50th Operations Group

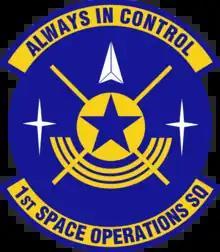

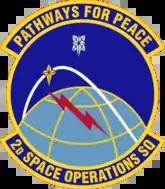

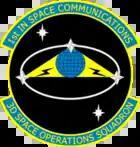

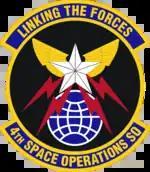

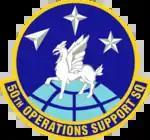

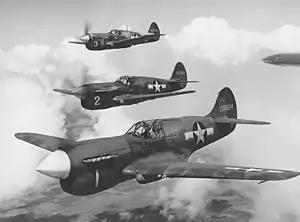
P-40s as flown by the group

The group was first activated as the 50th Pursuit Group at Selfridge Field, Michigan in January 1941. The group initially consisted of the 10th, 11th and 12th Pursuit Squadrons. It trained with Vultee BT-13 Valiant trainers and second-line Seversky P-35 Guardsman fighters at Selfridge. Although stationed in the geographical region of the Northeast Air District, the group was assigned to the 22d Fighter Wing of the Southeast Air District, located at Hunter Field, Georgia. In September, the group moved to the southeast and Key Field, Mississippi, where it equipped with Curtiss P-40 Warhawks.